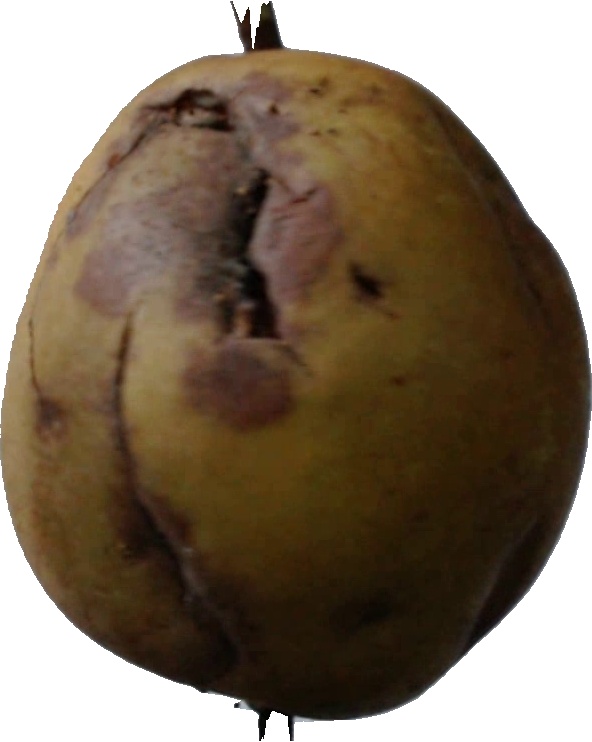
Label: pear_3